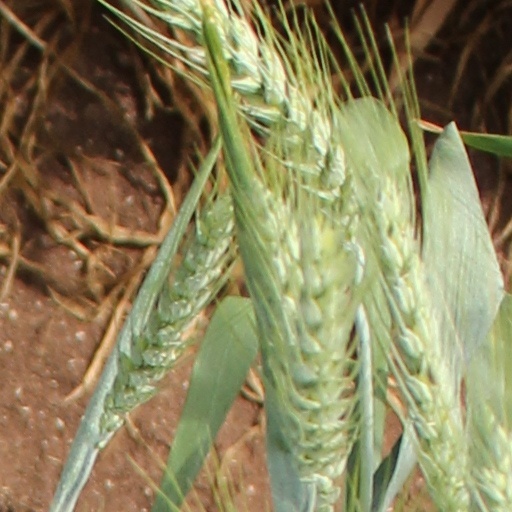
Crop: wheat